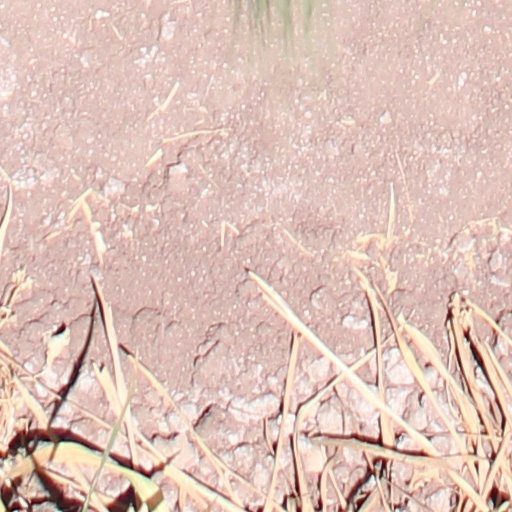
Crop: wheat